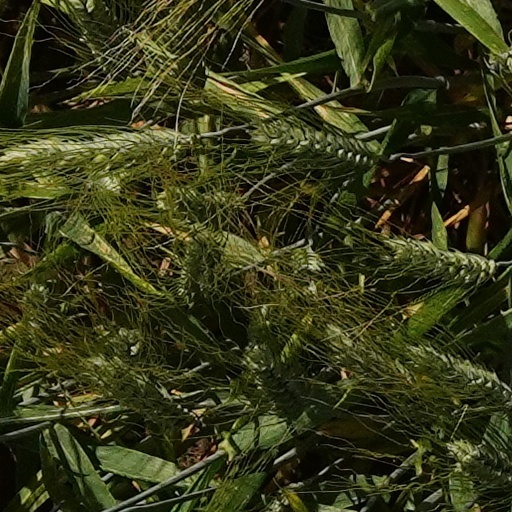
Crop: wheat